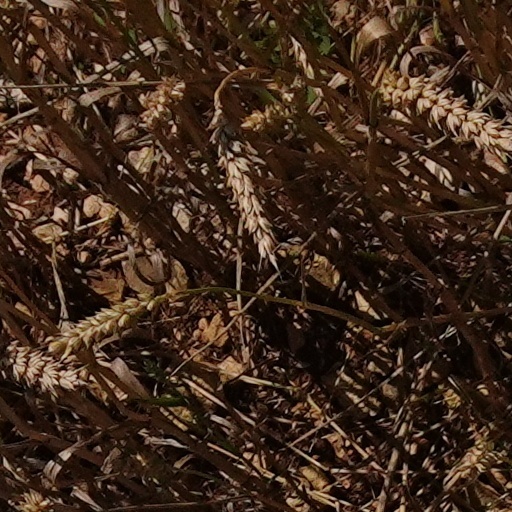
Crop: wheat